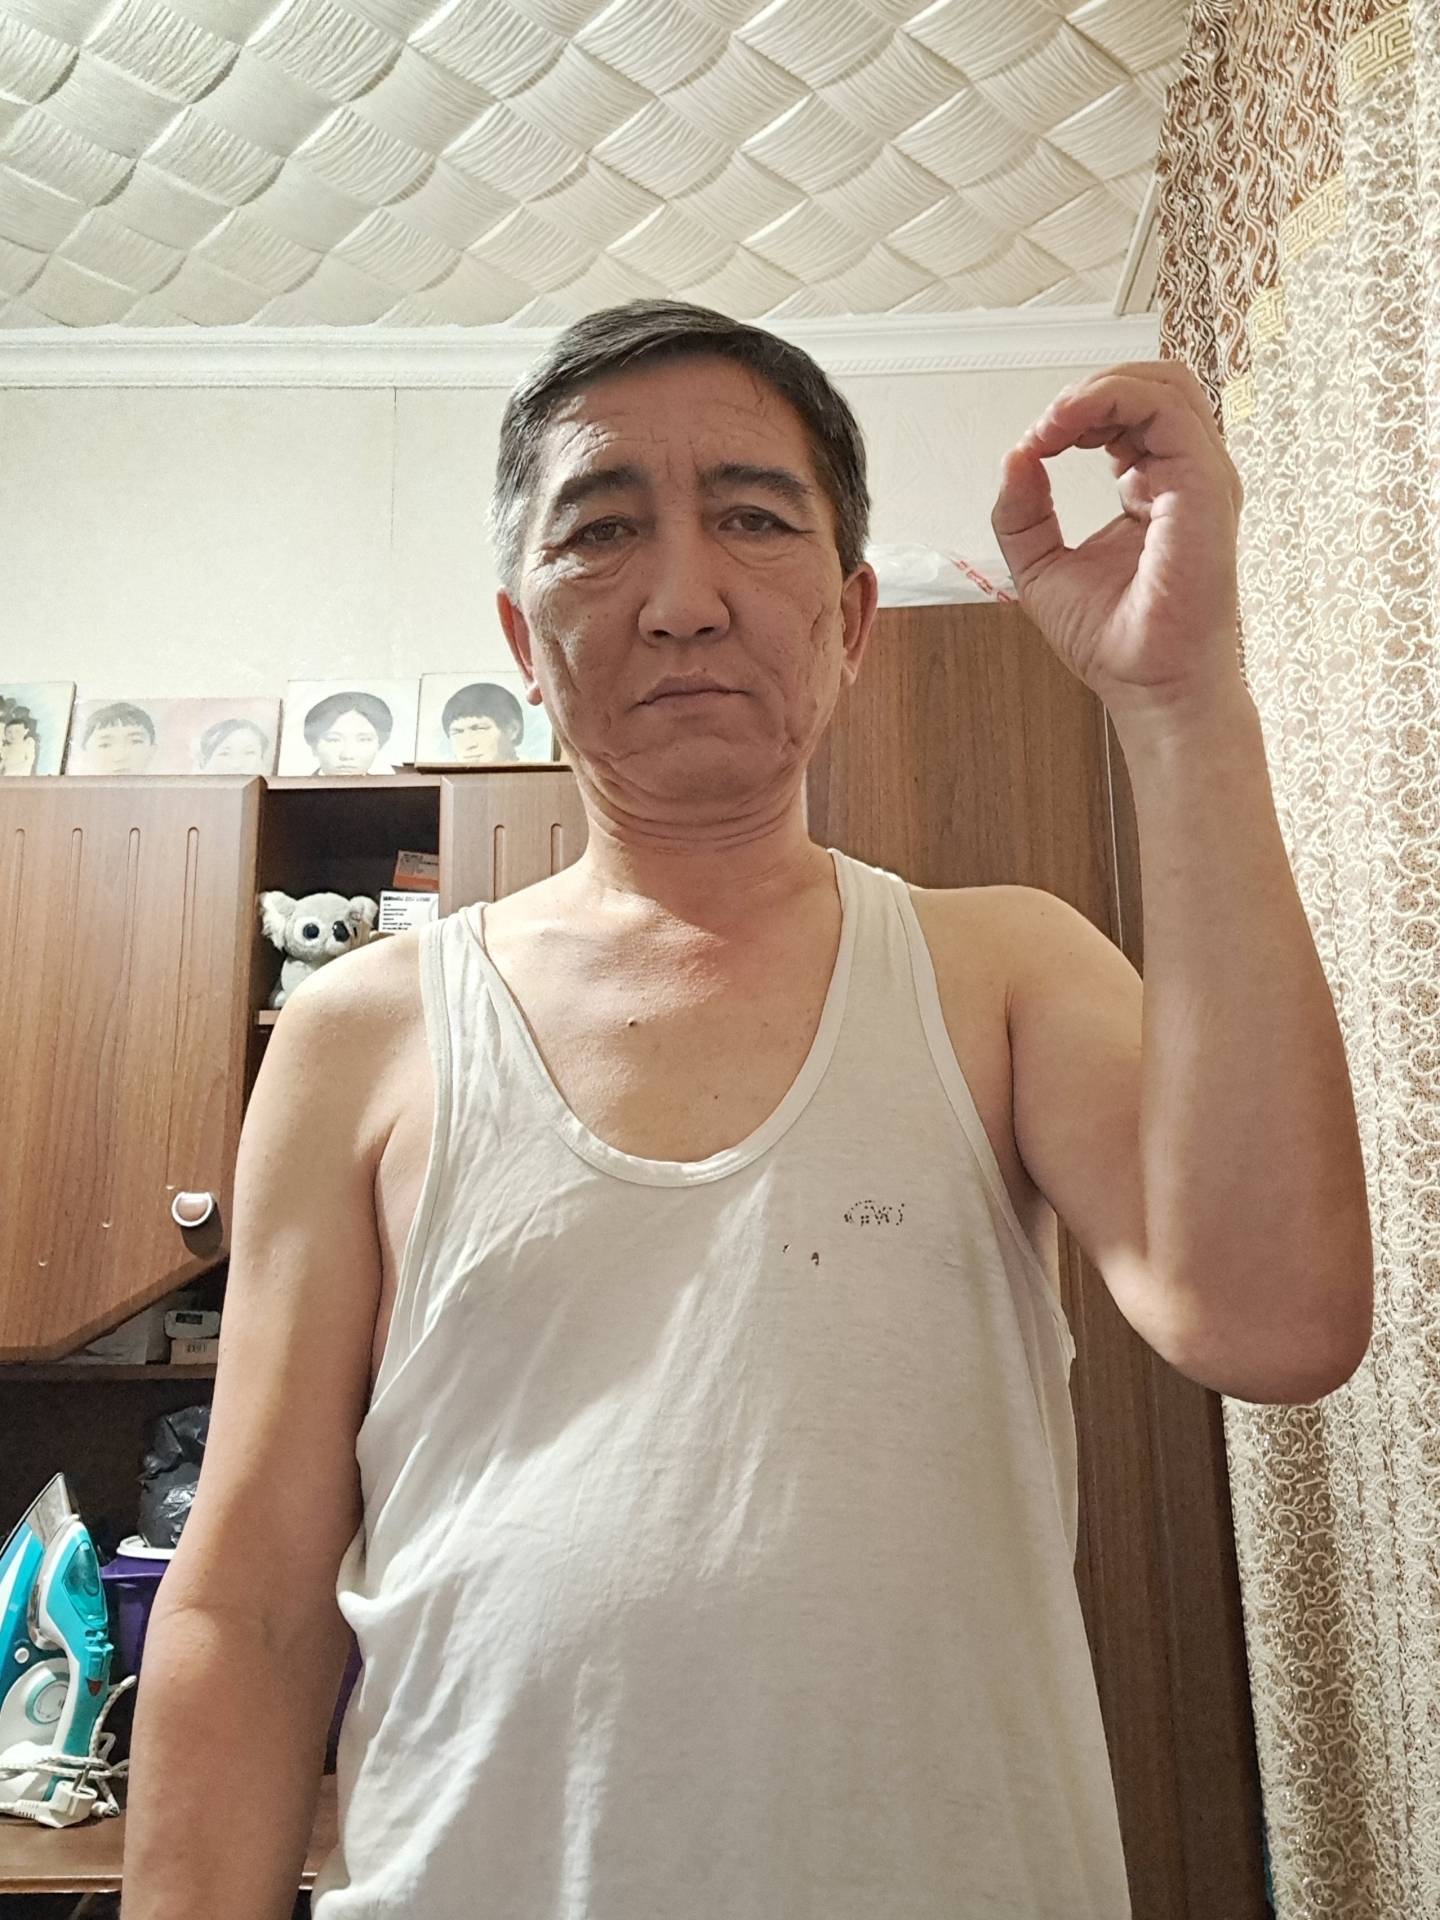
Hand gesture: grip